St. Vincent de Paul Church (Los Angeles)

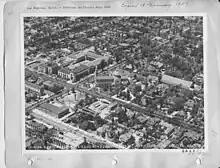
St. Vincent de Paul Church sometime before 1957

The climactic scene of the 1999 film "End of Days", featuring Arnold Schwarzenegger's battle against Satan, was filmed in the church. The church's altar is featured prominently in the film's final scenes. The church also appears in the movie "Constantine".